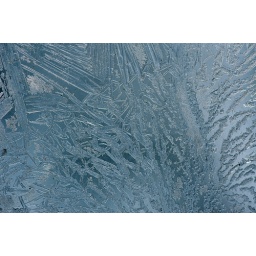
Elongate ice columns on the inside of a window in my greenhouse.